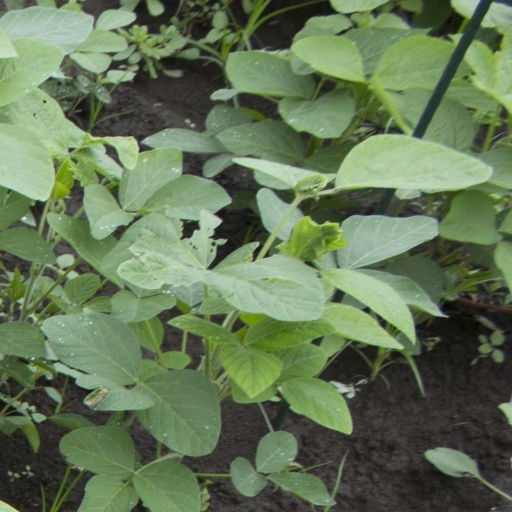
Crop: soybean